Gorontalo

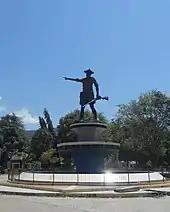
A monument of Nani Wartabone, a Gorontaloan national hero who resisted both the Dutch and the Japanese.

The Japanese occupied Gorontalo during World War II, ending three centuries of Dutch colonial rule. Gorontalo was subjected to air bombing as well as naval shelling by the Allies over the course of the war, resulting in severe civilian casualties.